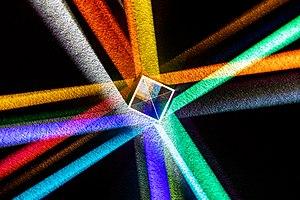
Un filtre dichroïque ou filtre interférentiel est un filtre dont les propriétés de transmission et de réflexion dépendent fortement de la longueur d'onde. En pratique, on distingue trois plages de longueur d'onde principales : une première, reflétée lorsque la lumière est en incidence normale, une seconde lorsqu’elle est à 45°, et enfin une troisième transmise par le filtre.